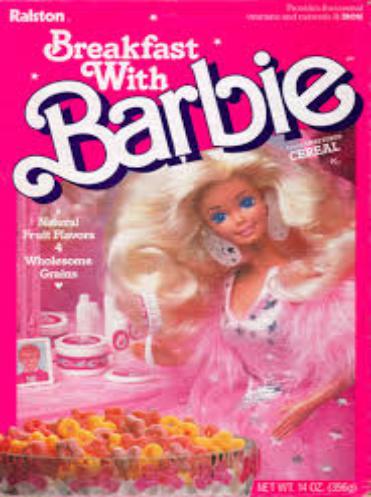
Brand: Breakfast with Barbie
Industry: Food